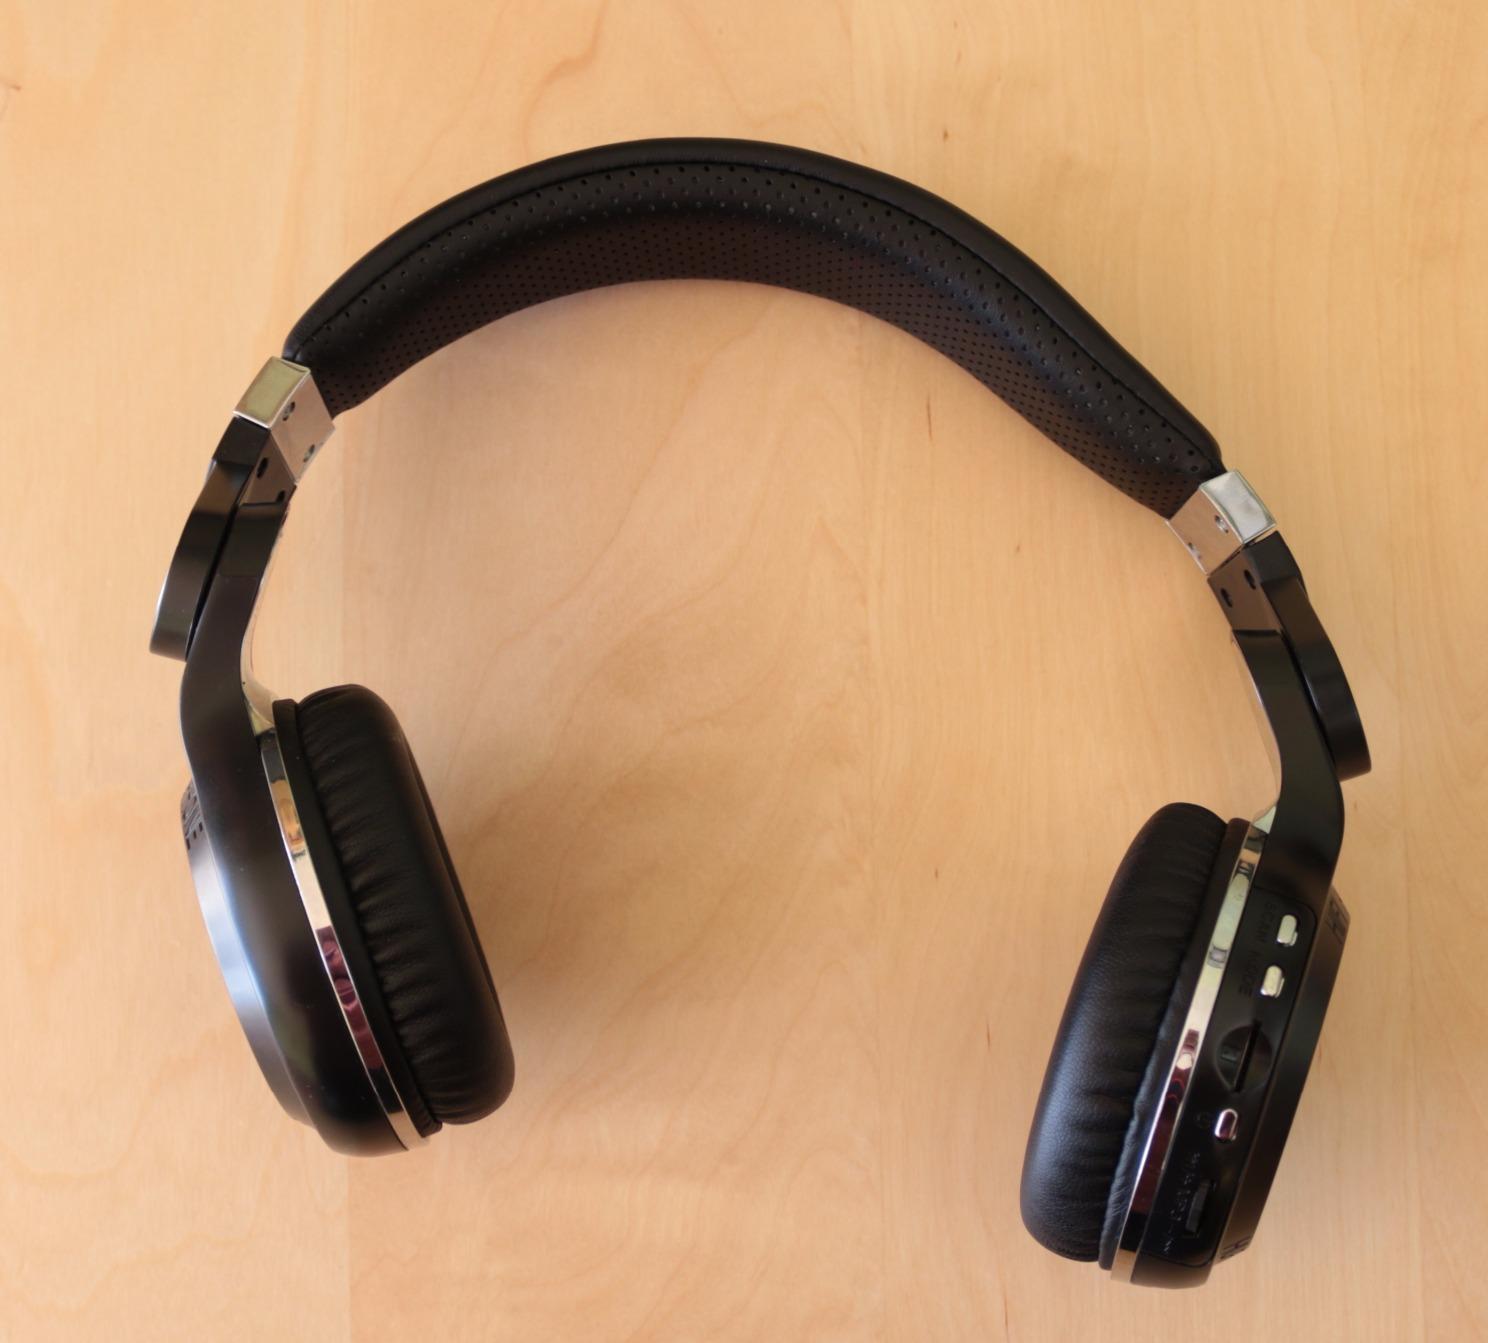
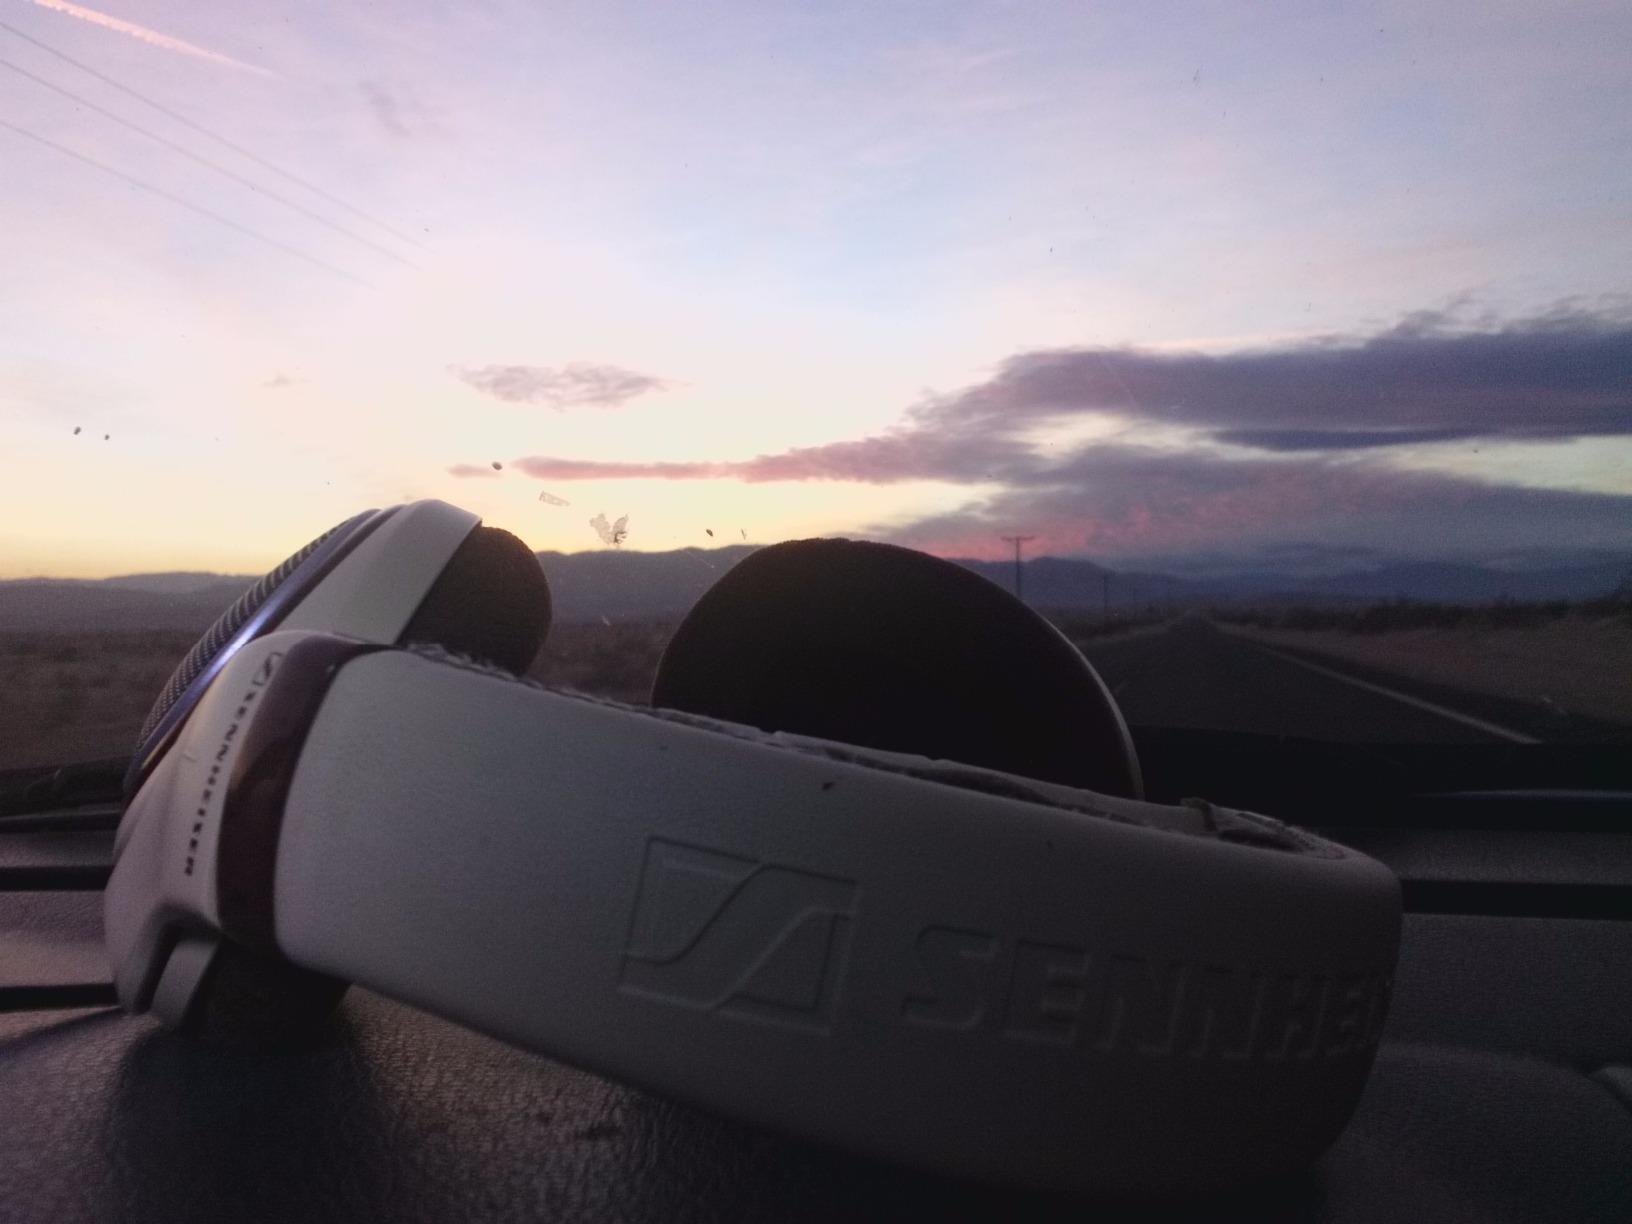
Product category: headphones
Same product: no